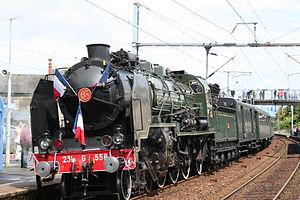
Train de la liberté lors du 65e anniversaire du débarquement du 7 juin 2009 en gare de Lison. Le train est la Pacific 231 G 558 qui effectuait un trajet Lisieux à Lison